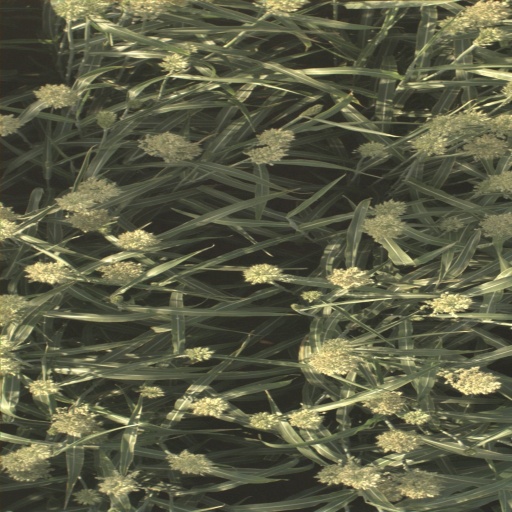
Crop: sorghum